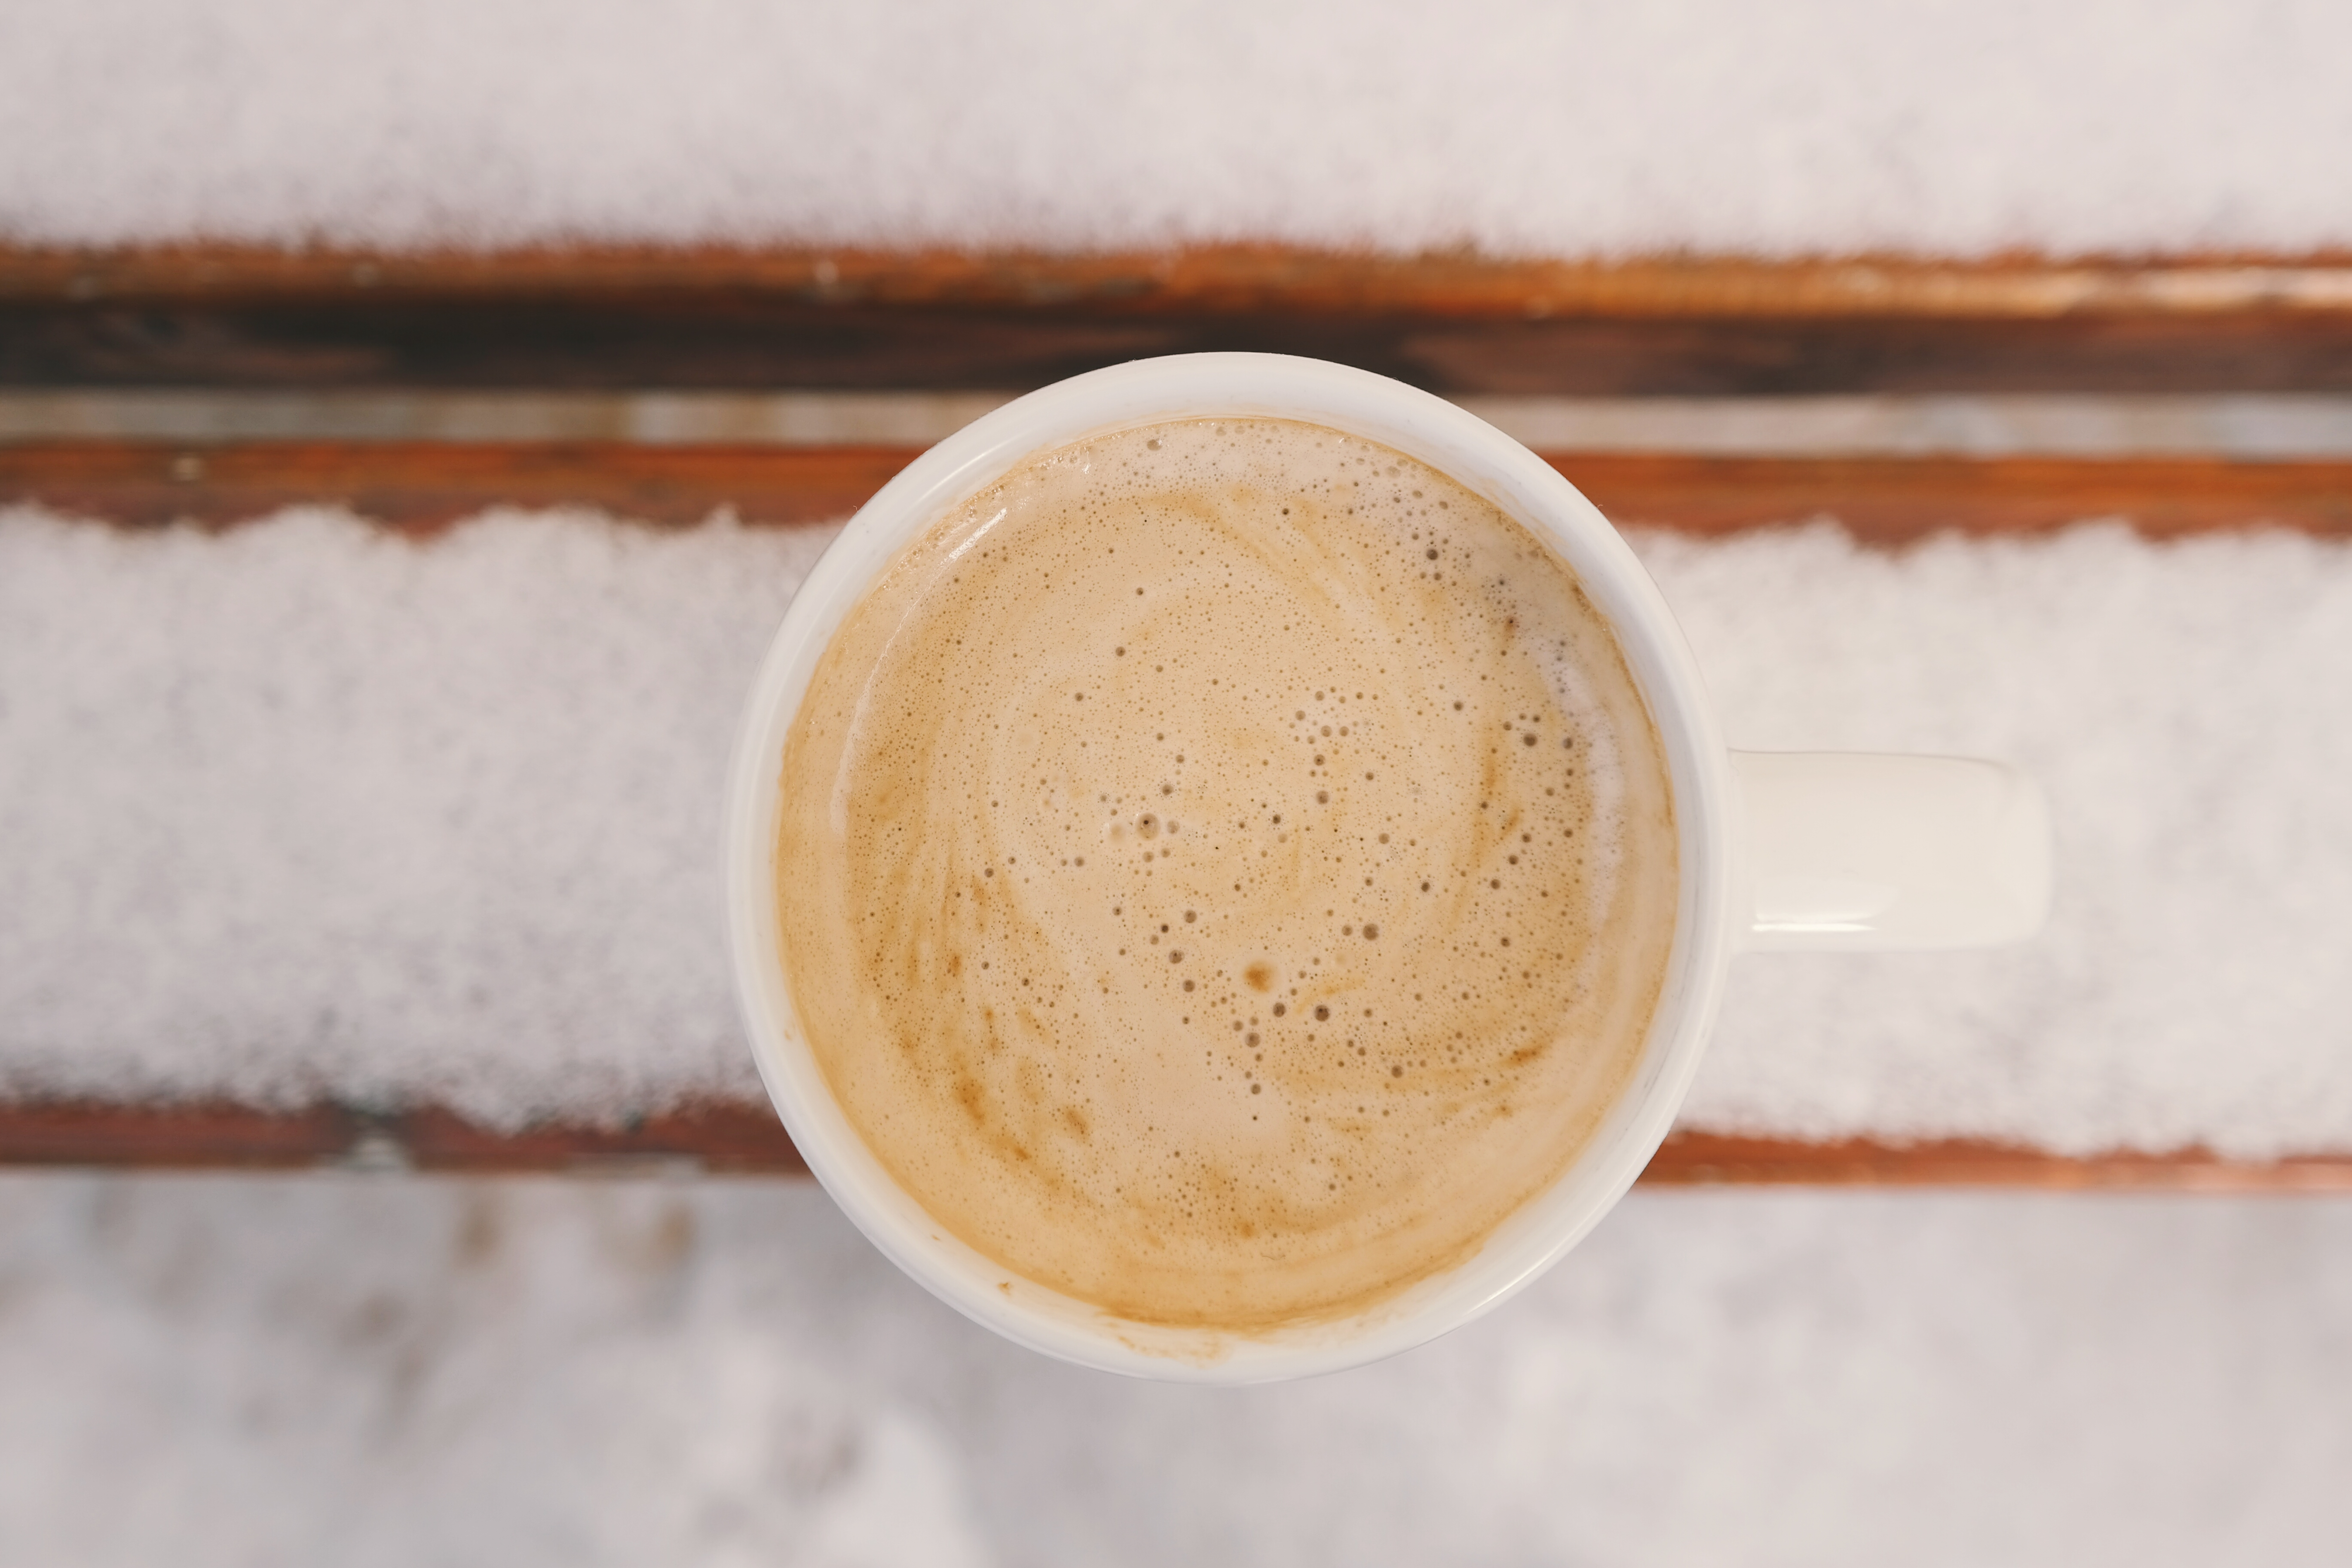
coffee, latte, cappuccino, food, beverage, drink, mug, caffeine, flavor